Chicago Syndicate (video game)

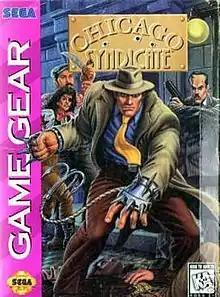
North American cover art

Chicago Syndicate is a 1995 beat 'em up video game developed and published by Sega for the Game Gear exclusively in North America. It is a spin-off of "Eternal Champions" centering on former cat burglar Larcen Tyler.